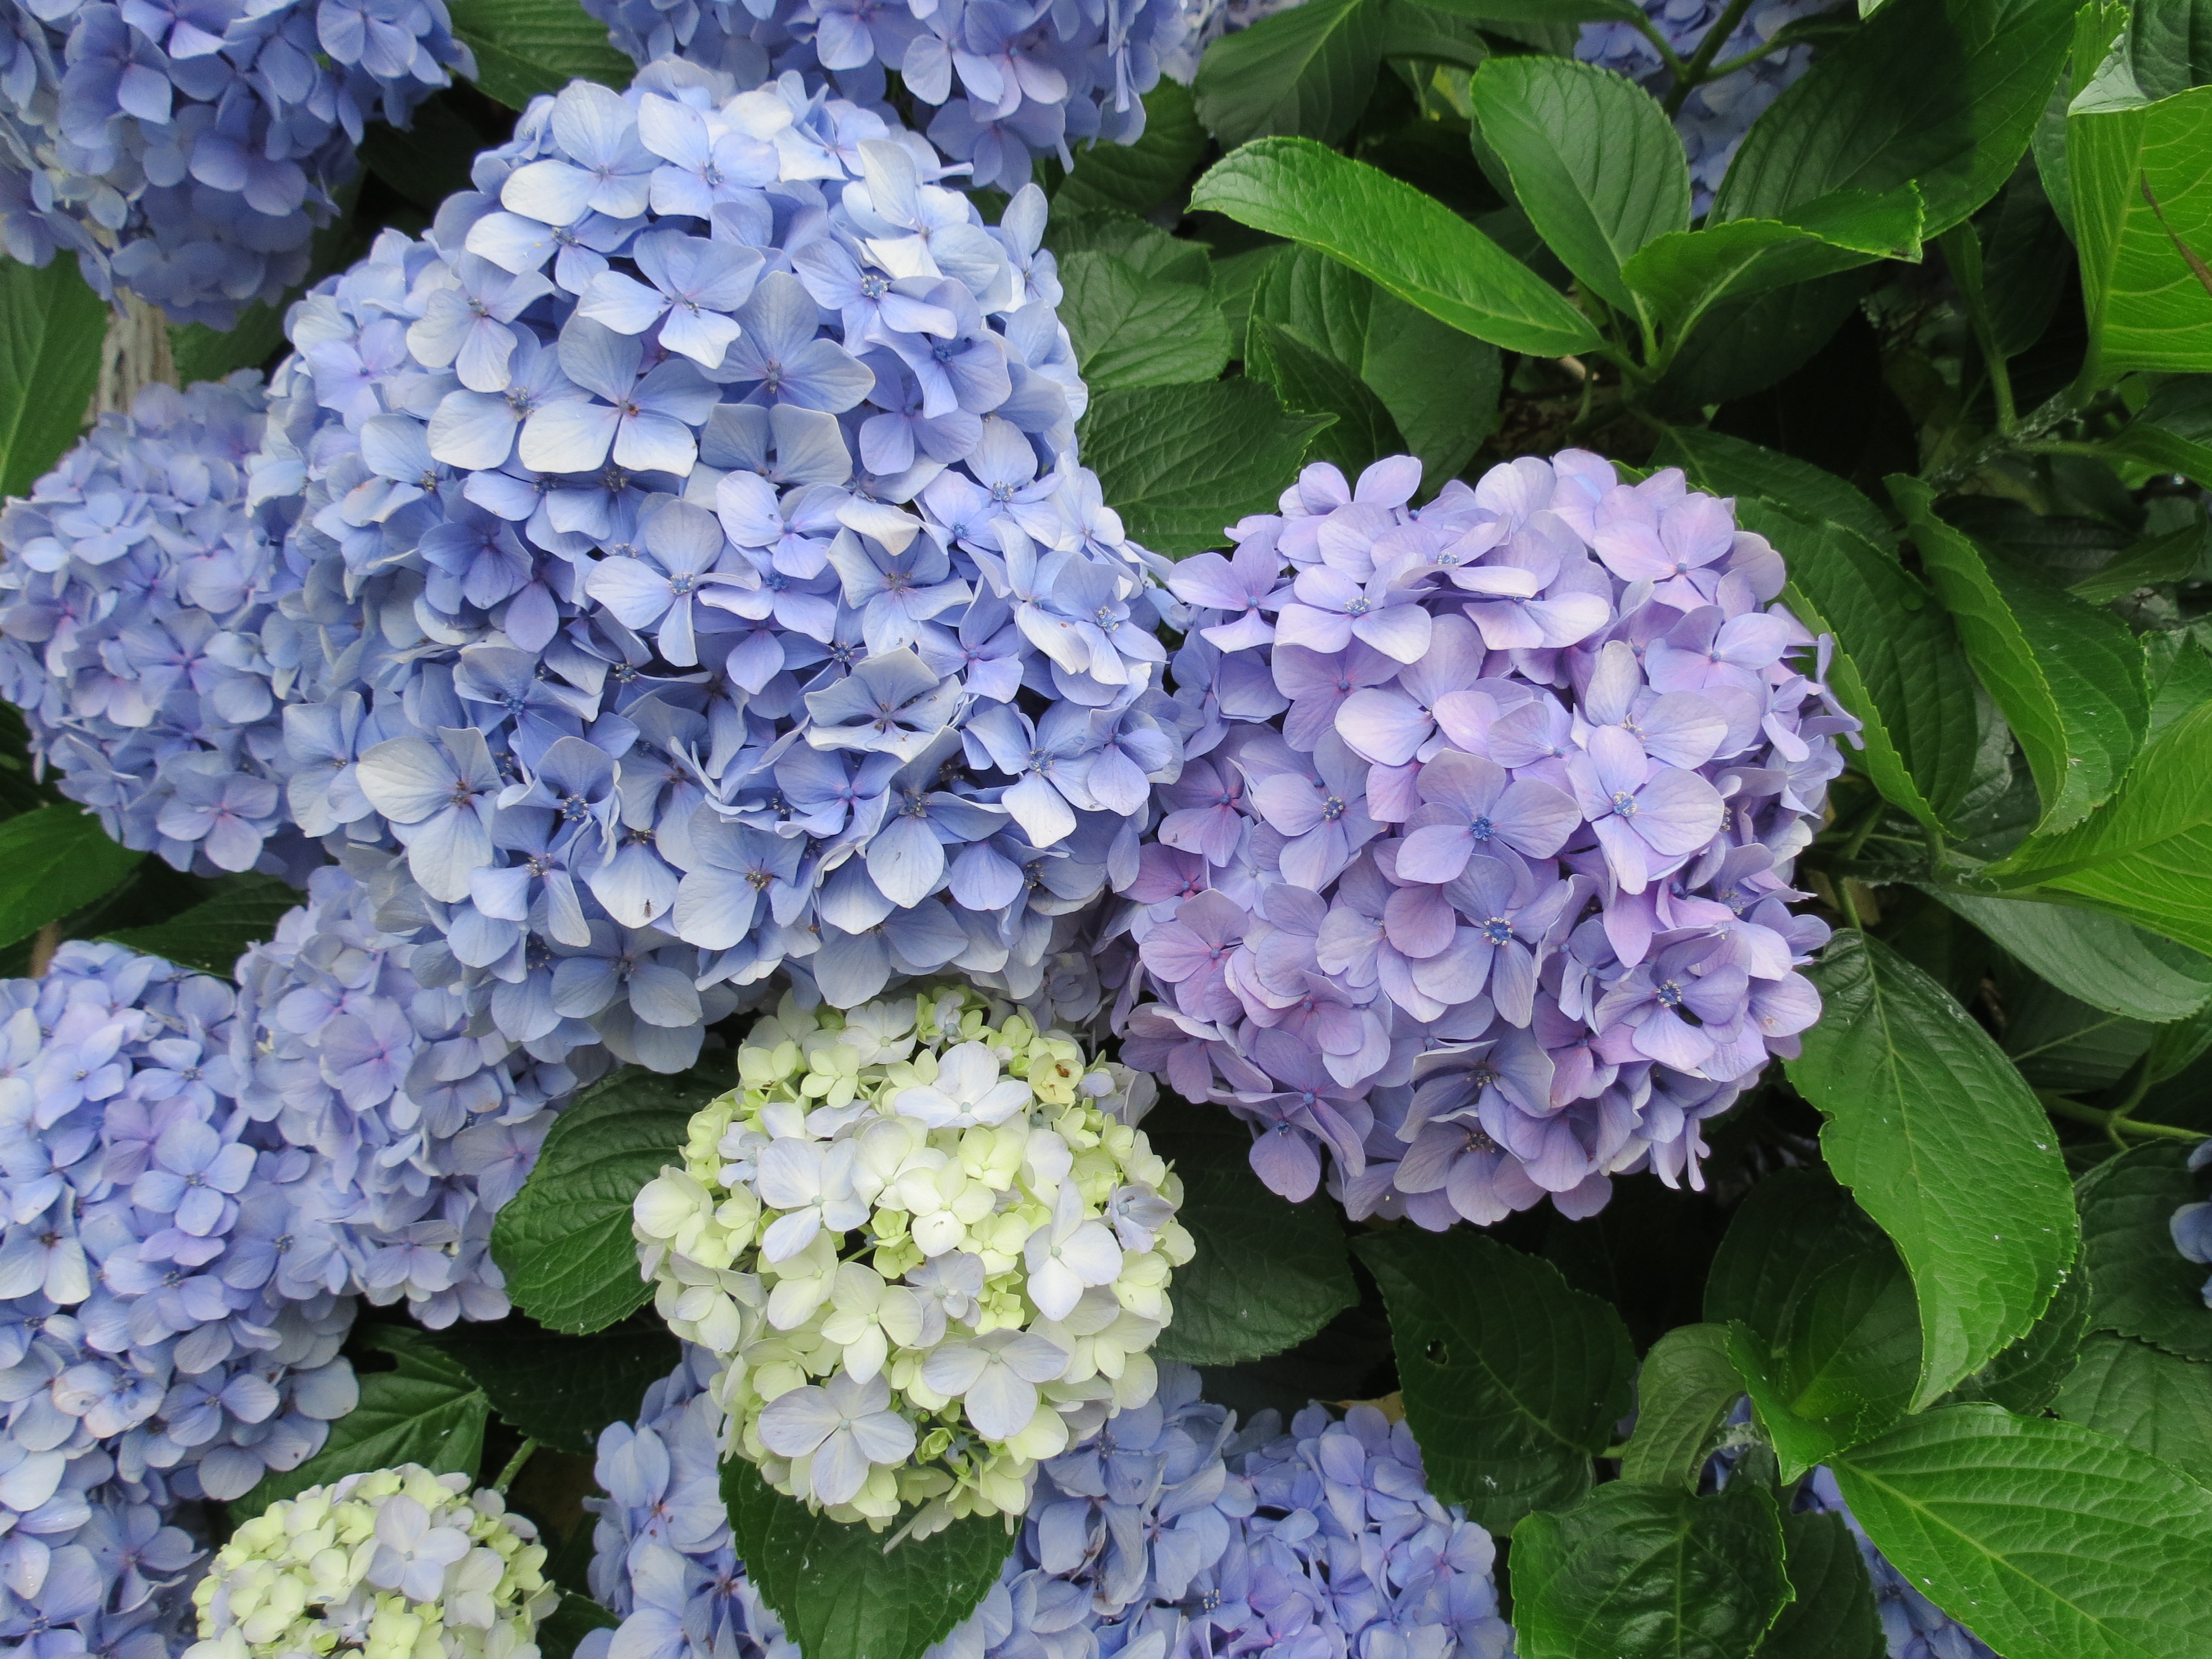
plant, flower, purple, natural, hydrangea, flowering plant, hydrangeaceae, cornales, annual plant, land plant, hydrangea serrata